History of the Ming dynasty

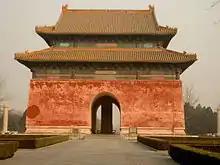
The Ming tombs located north of Beijing; the site was chosen by the Yongle Emperor.

After lying dormant and dilapidated for decades, the Grand Canal was restored under the Yongle Emperor's rule from 1411 to 1415. The impetus for restoring the canal was to solve the perennial problem of shipping grain north to Beijing. Shipping the annual 4,000,000 "shi" (one shi is equal to 107 liters) was made difficult with an inefficient system of shipping grain through the East China Sea or by several different inland canals that necessitated the transferring of grain onto several different barge types in the process, including shallow and deep-water barges. William Atwell quotes Ming dynasty sources that state the amount of collected tax grain was actually 30 million "shi" (93 million bushels), much larger than what Brook notes. The Yongle Emperor commissioned some 165,000 workers to dredge the canal bed in western Shandong and built a series of fifteen canal locks. The reopening of the Grand Canal had implications for Nanjing as well, as it was surpassed by the well-positioned city of Suzhou as the paramount commercial center of China. Despite greater efficiency, there were still factors which the government could not control that limited the transportation of taxed grain; for example, in 1420 a widespread crop failure and poor harvest dramatically reduced the tax grain delivered to the central government.